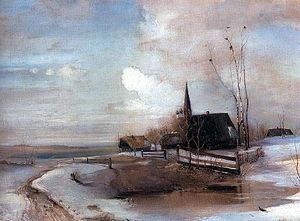
Le Musée national de peinture de Kiev ou Musée national galerie de peinture de Kiev appelé antérieurement à mars 2017 le Musée national d'art russe est un musée des beaux-arts situé à Kiev en Ukraine. Il se trouve dans les locaux de la Maison de Fiodor Tereshenko construite à la fin du XIXᵉ siècle début du XXᵉ siècle par les architectes Vladimir Nikolaïev et Andreï Goun.